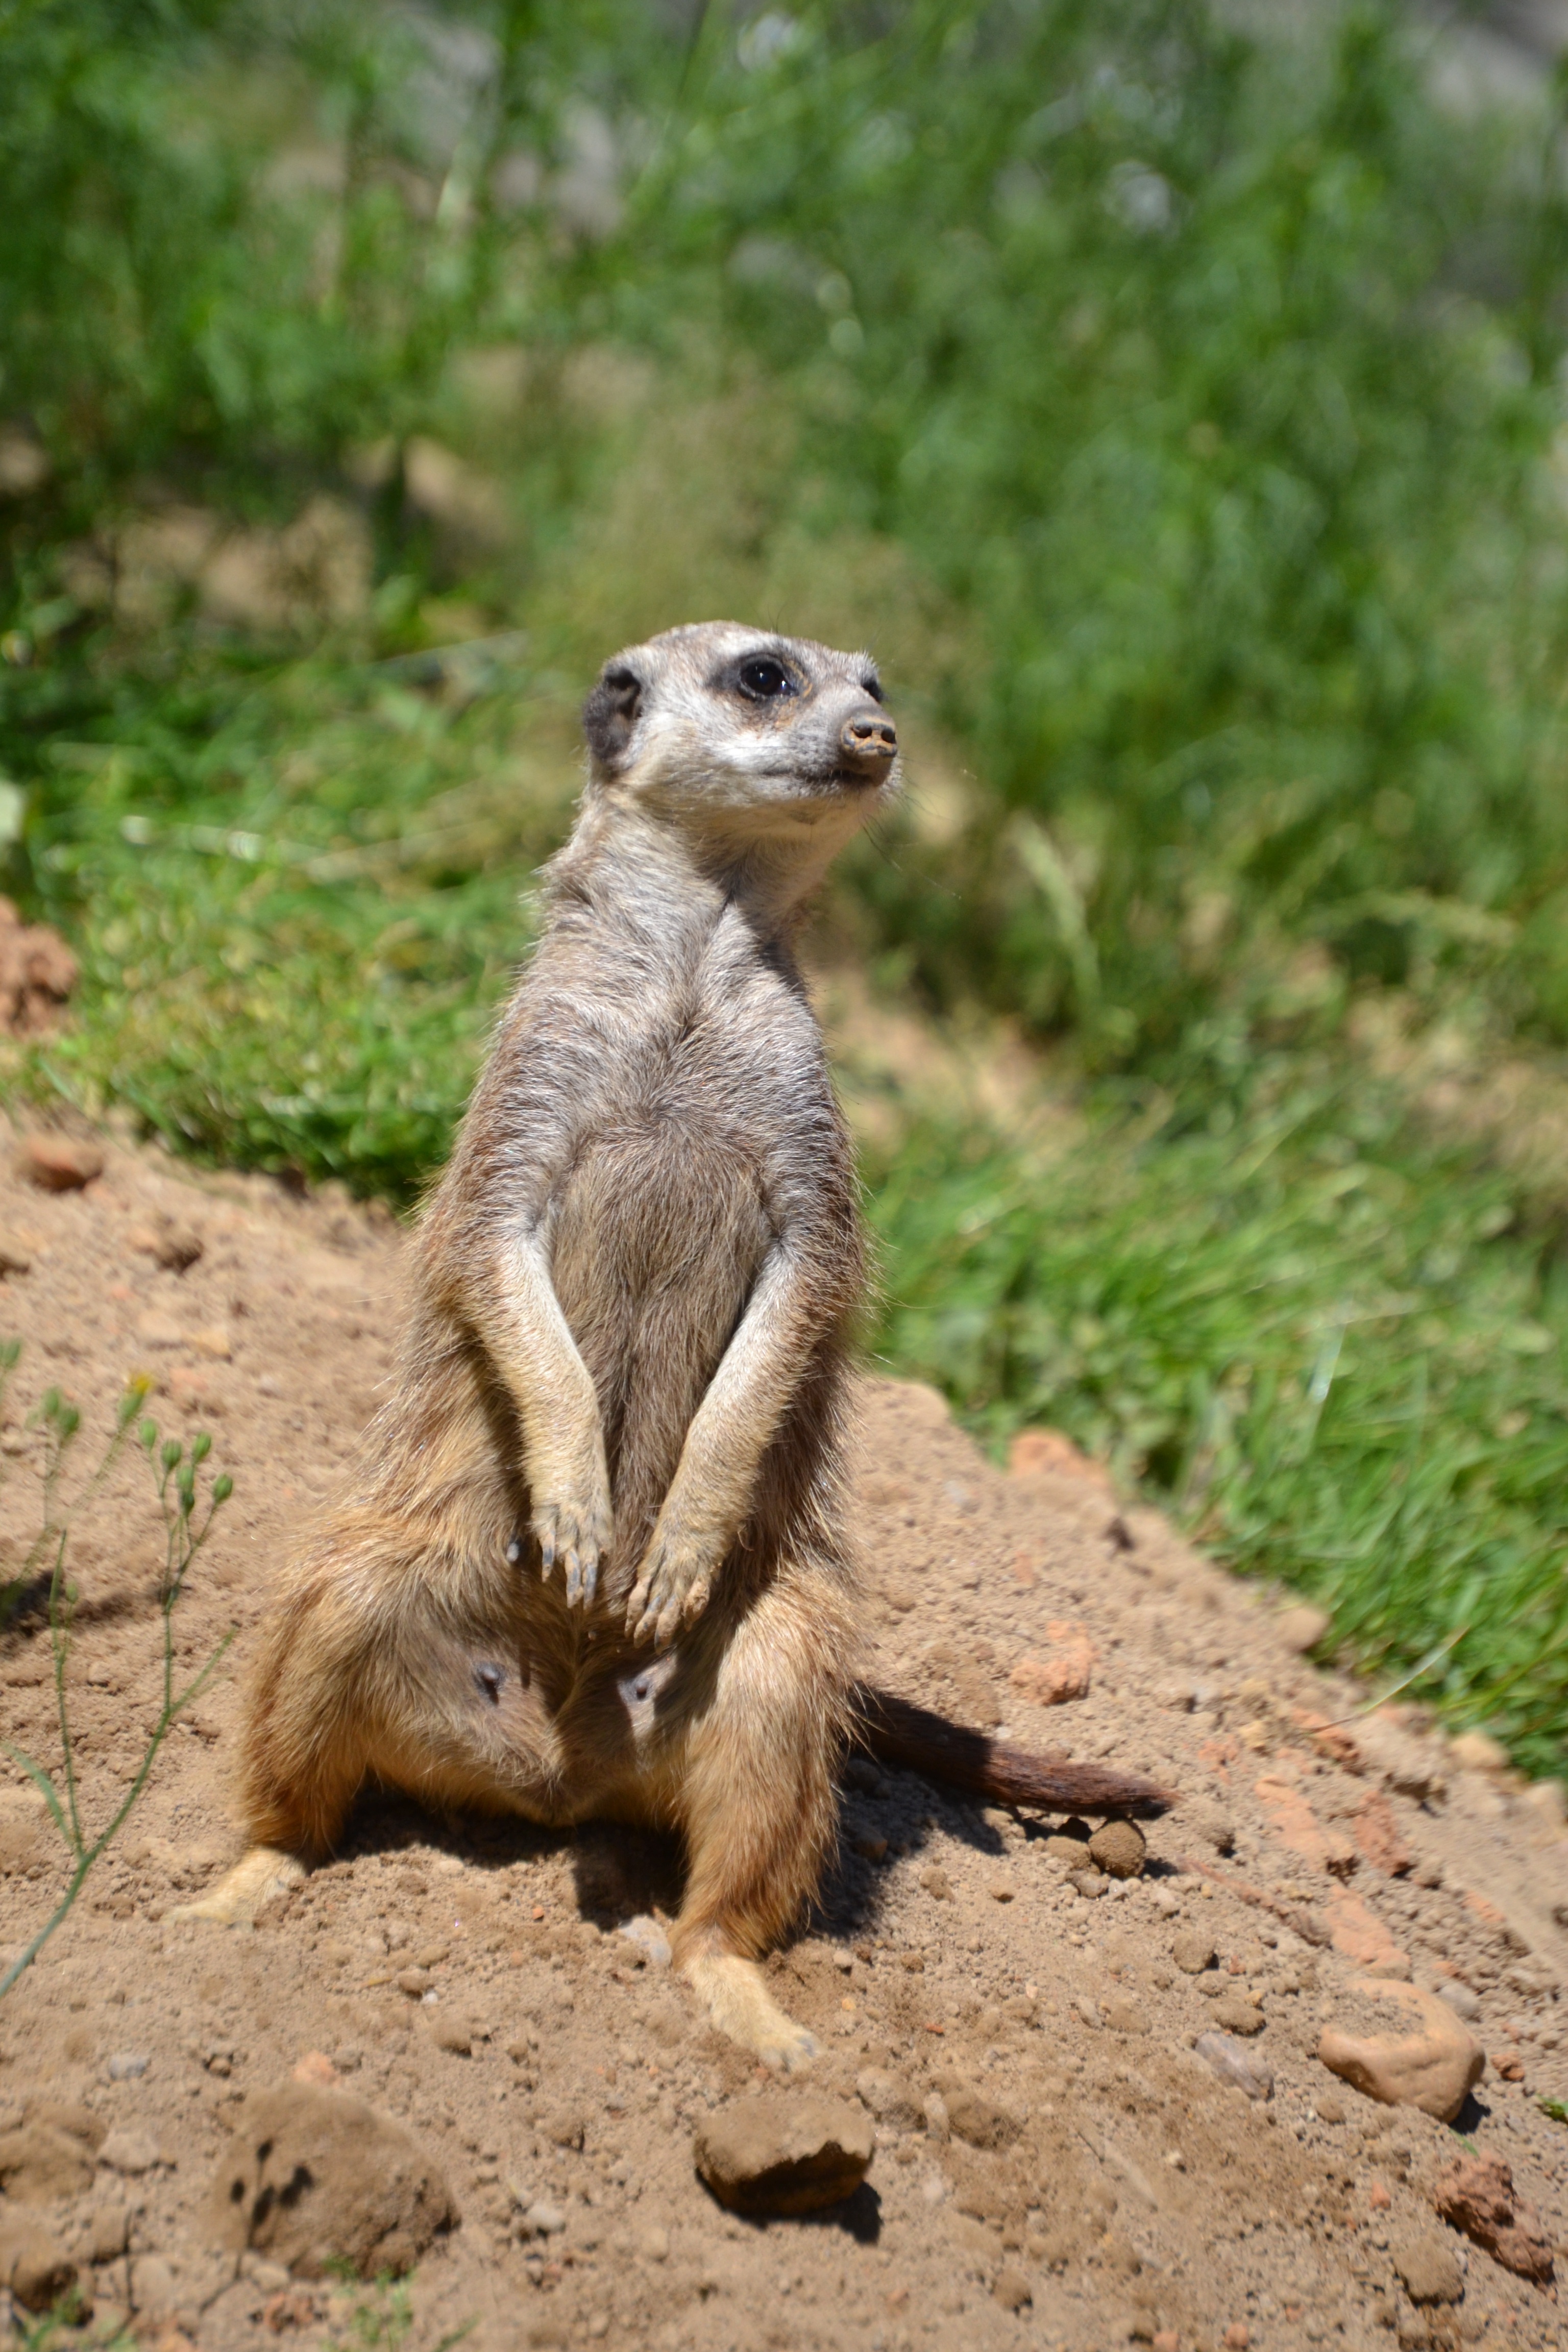
nature, sweet, animal, social, wildlife, wild, zoo, mammal, healthy, fauna, vertebrate, meerkat, mongoose, attention, keep watch